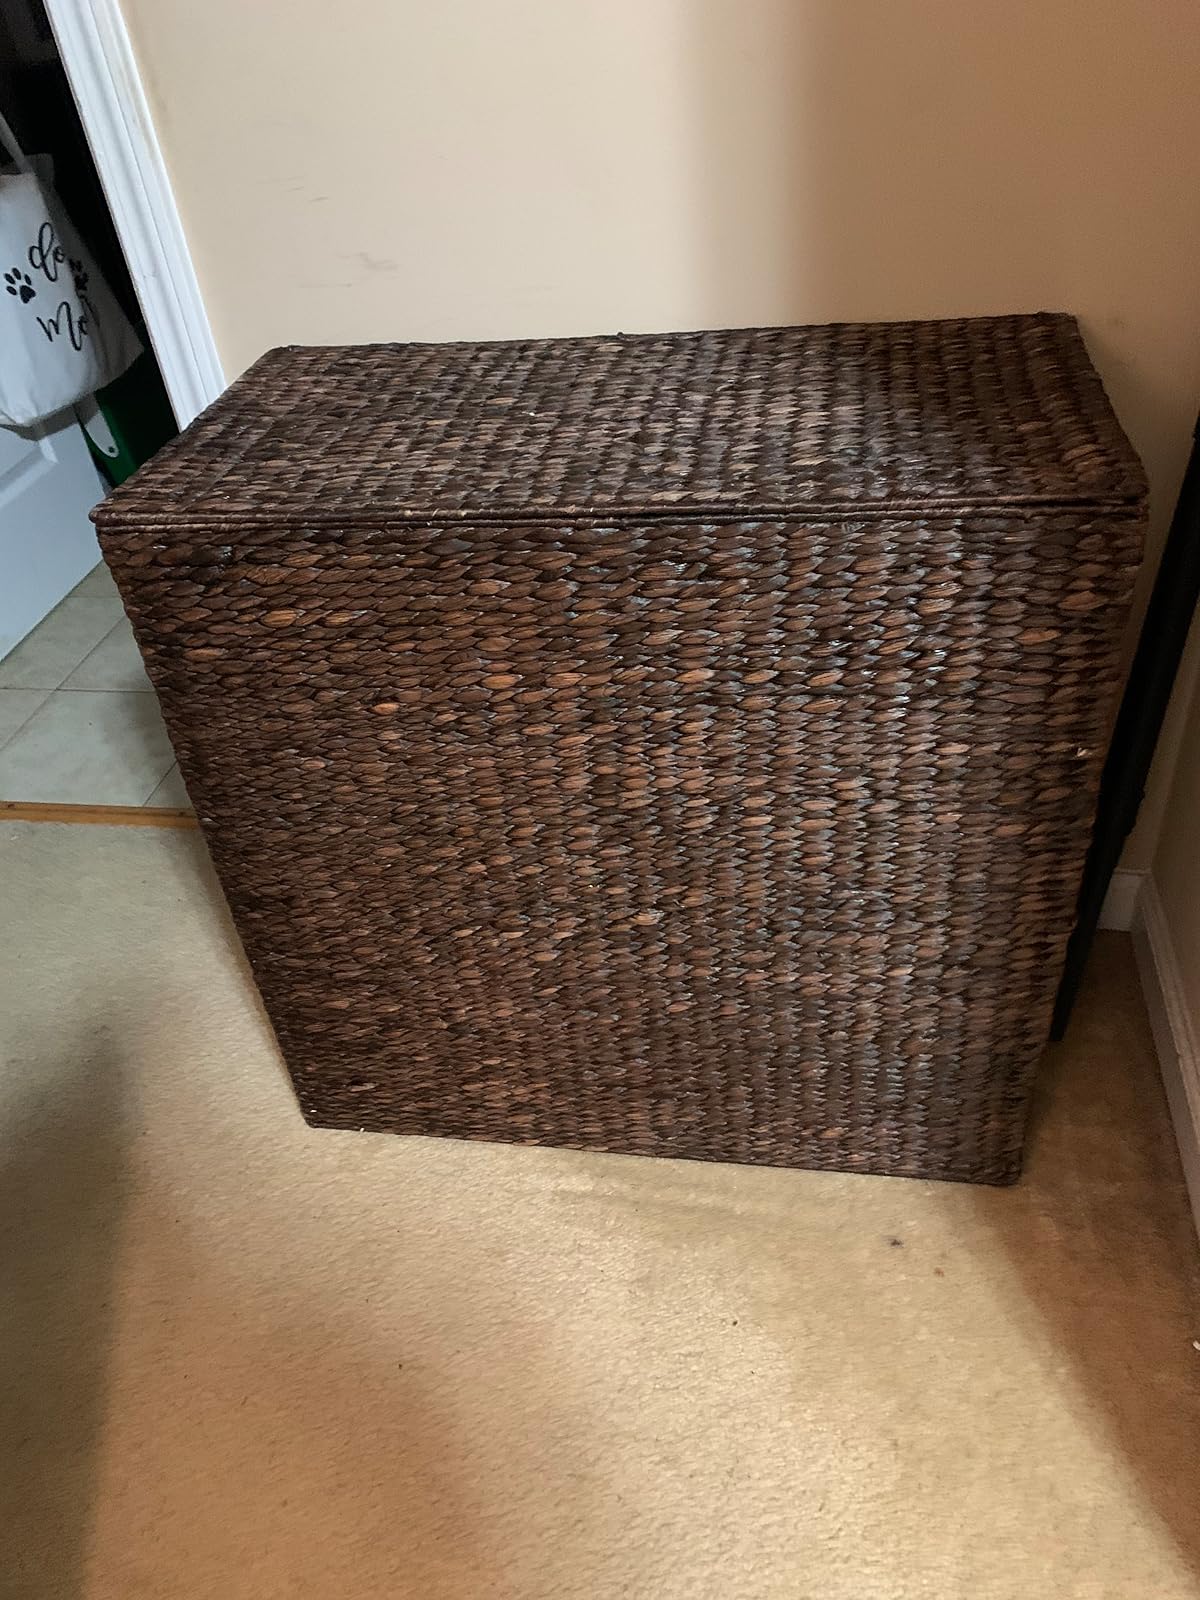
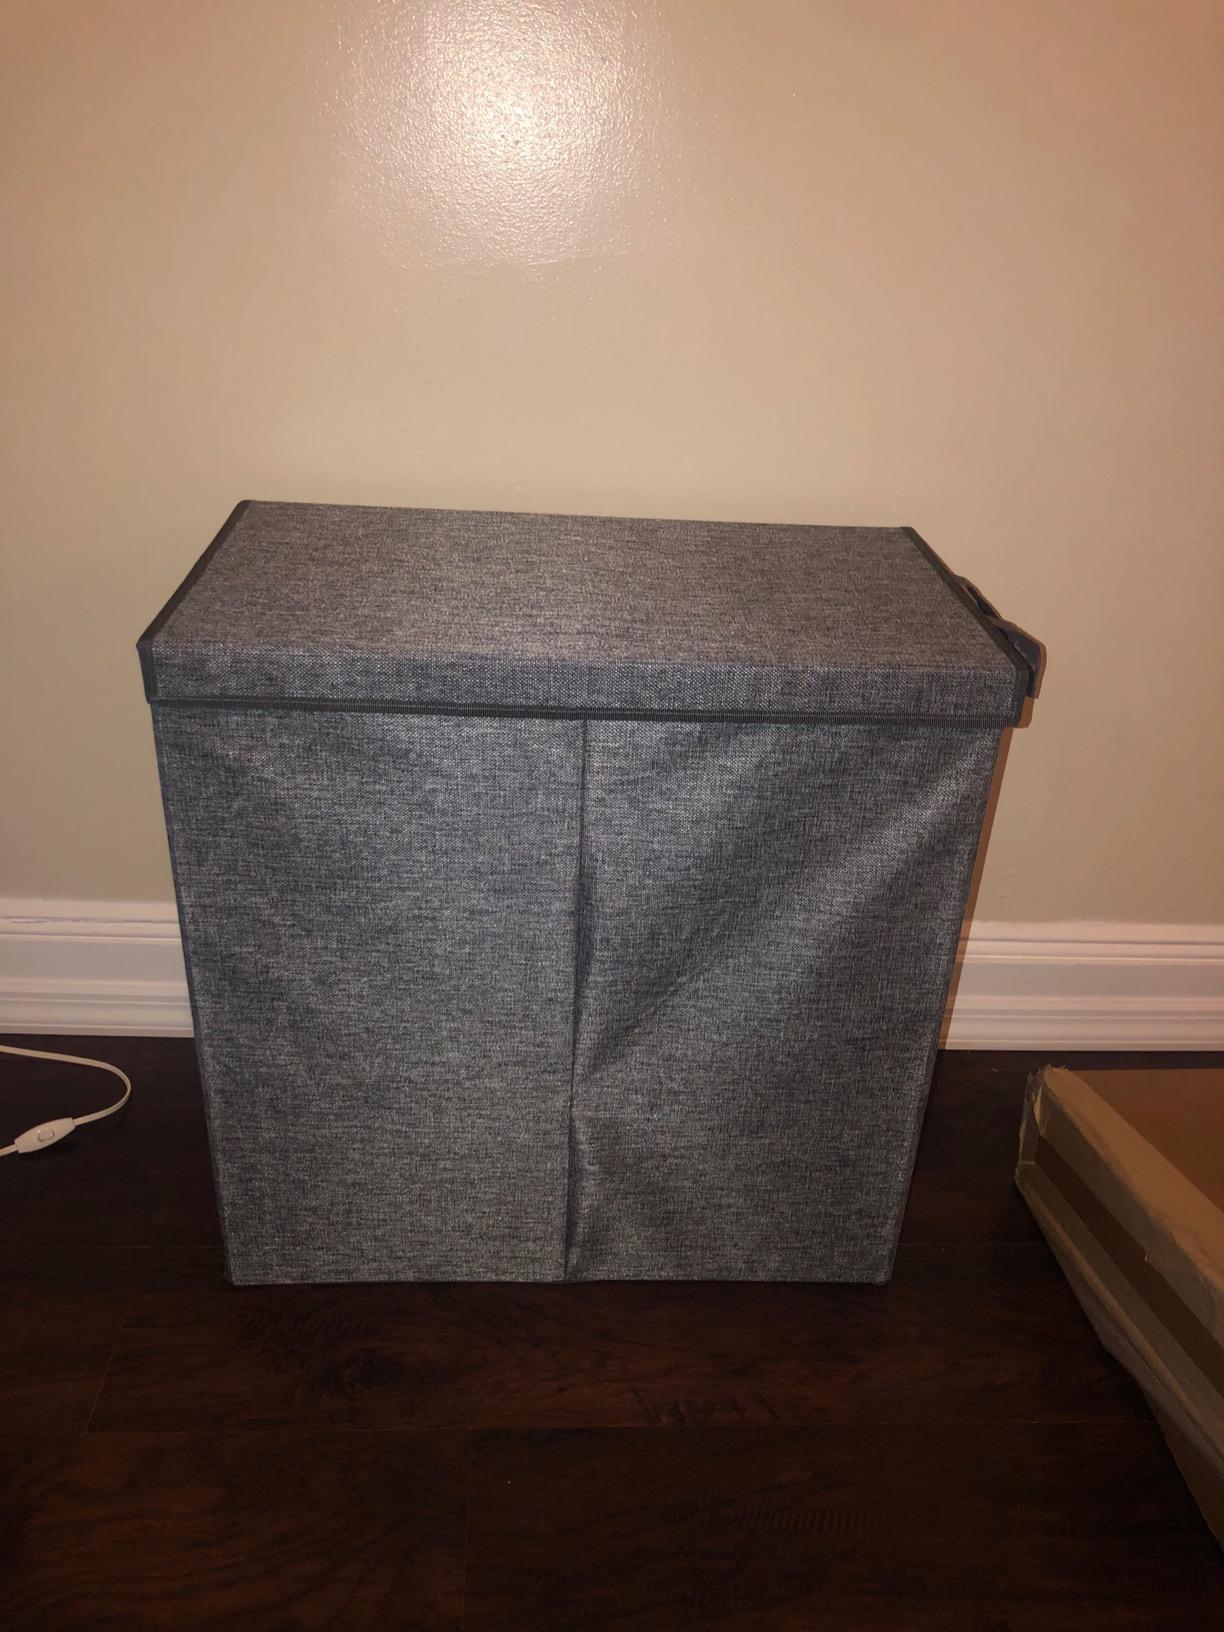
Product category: items_hamper
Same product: no